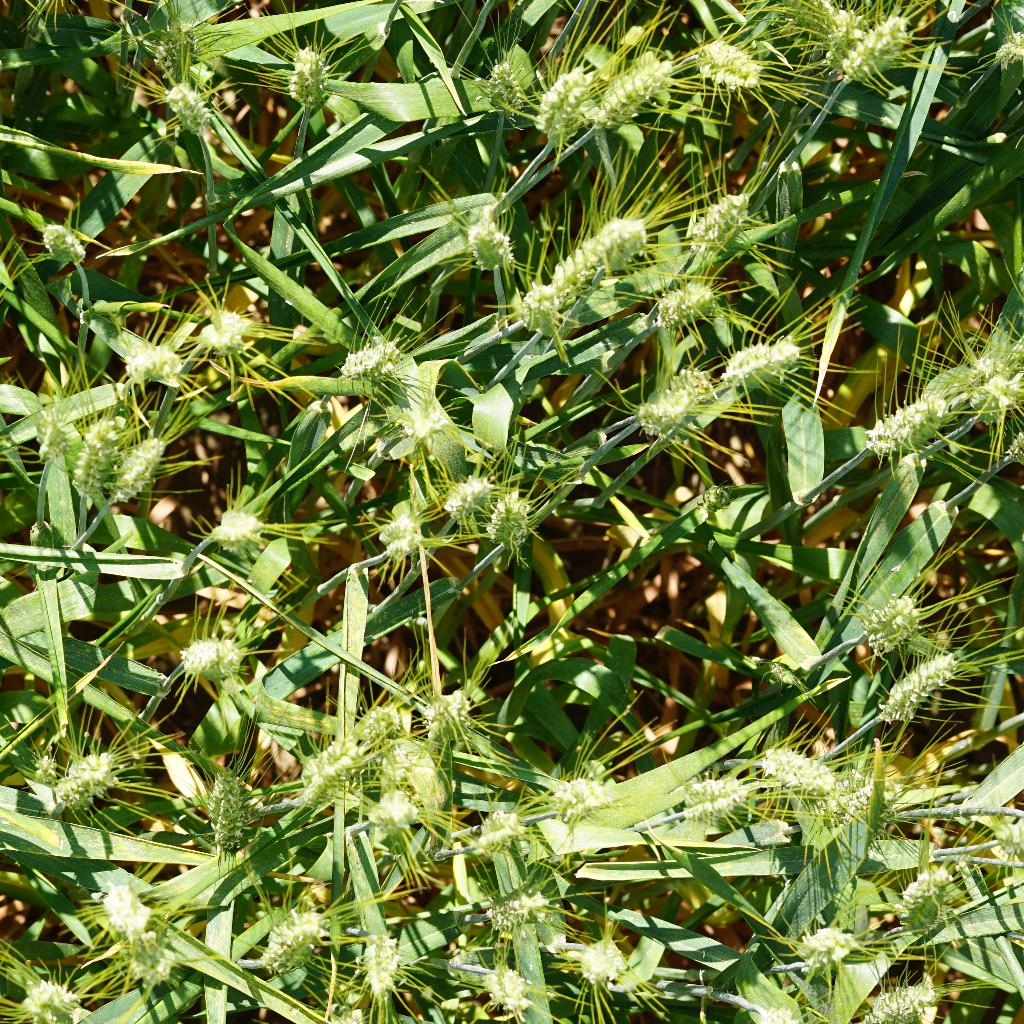
Country: France
Location: Gréoux
Wheat development stage: Filling